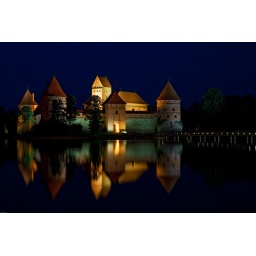
One nightshoot of the water castle in Trakai / Lithuania. I hope you like it :-)